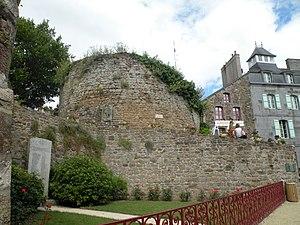
L'ancien donjon de Bécherel.
La liste des édifices romans en Bretagne recense les édifices romans civils et religieux en Région Bretagne, subsistant totalement ou partiellement. Seuls les édifices présentant encore des parties de l'époque romane visibles et clairement identifiées sont pris en compte.
Bécherel est une commune française située dans le département d'Ille-et-Vilaine en Région Bretagne.